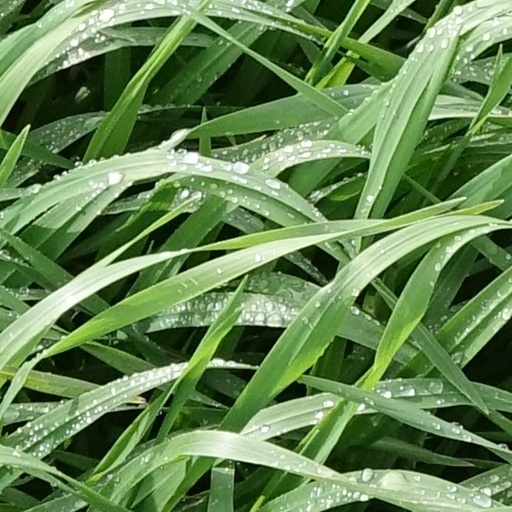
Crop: wheat